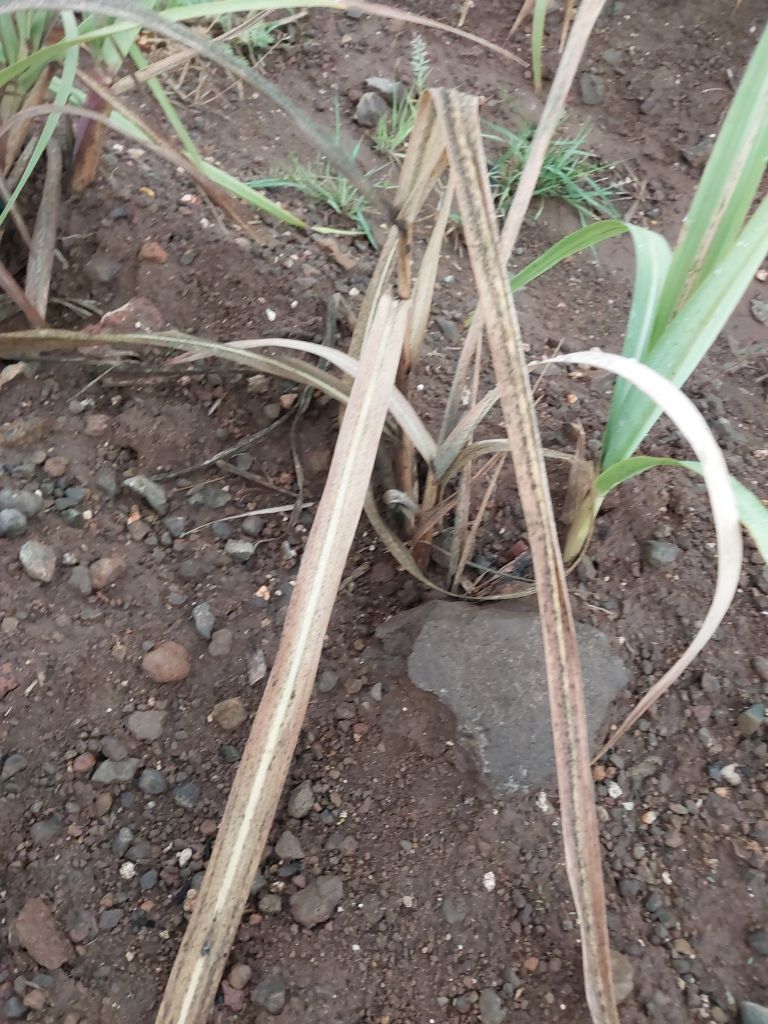
Label: Sett Rot